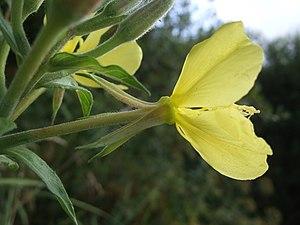
Oenothera biennis